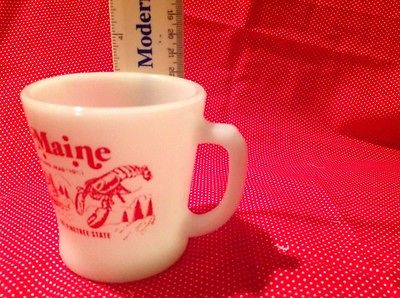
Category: mug